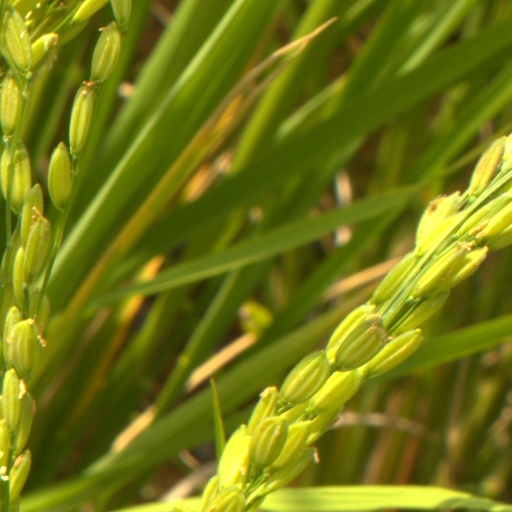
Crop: rice